Red tree vole

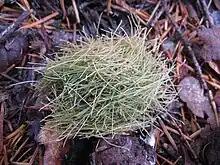
The characteristic pile of discarded resin ducts (which run along the outside edges of Douglas-fir needles) produced by a red tree vole when eating.

Red tree voles live almost exclusively in Douglas-fir trees, though they have occasionally been found in Sitka spruce and western hemlock ("Tsuga heterophylla"). They sometimes spend their lives in just one tree, and in very large trees with complex structure many generations can live in different parts of the same tree. Red tree voles have been shown to have a home-range averaging around 800 m, though this area is somewhat smaller in old forest (<80 years) and larger in young forest. Within this home-range they can have nests in up to 6 different trees, although 2 nests are average for females and 3 nests are average for males.